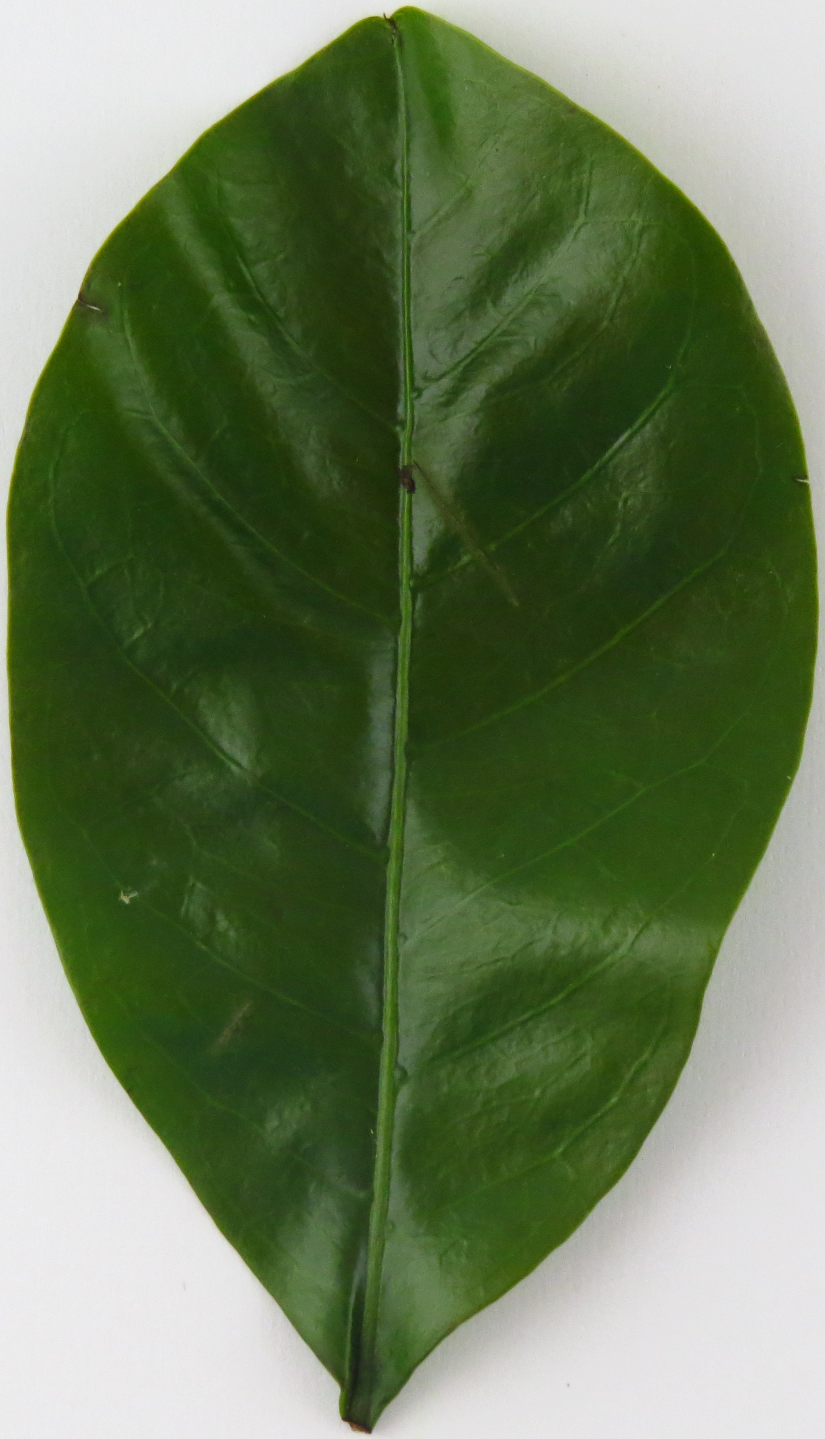
Label: boron-B